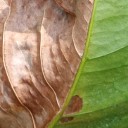
Label: Phoma